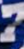
Number: 7